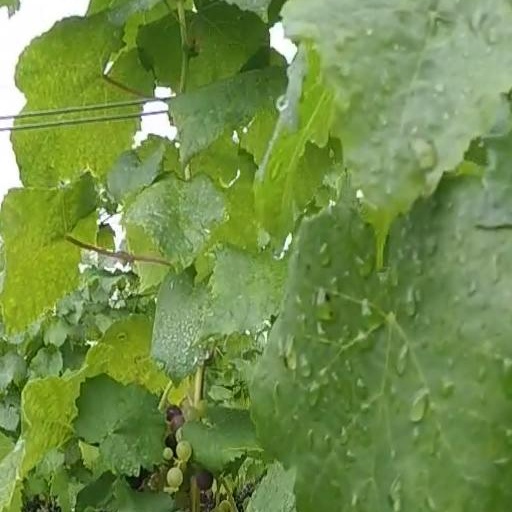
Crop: grape